Scots Army

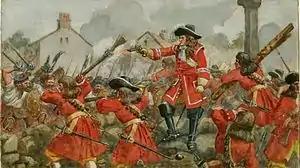
Scottish infantry engaging Jacobites at the Battle of Dunkeld, 1689.

Early units were probably dressed in homespun woollen cloth of hodden grey, which had been used during the Wars of the Three Kingdoms in the 1640s. Dragoons continued to wear grey, but from 1684 red cloth was imported from England to make uniforms that matched those of the English Army. The dragoons also eventually adopted red. Militia units may have been uniformed in blue. Units were differentiated by contrasting colours visible on the collars and cuffs on a regimental basis.